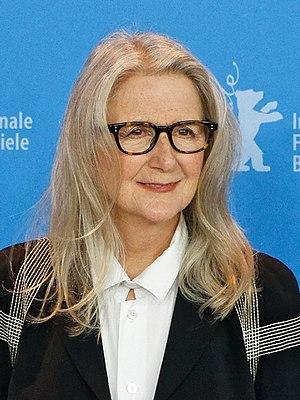
Sally Potter est une réalisatrice, scénariste, compositrice et actrice de cinéma anglaise née le 19 septembre 1949 à Londres, en Angleterre.